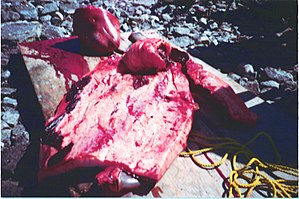
Hvalfangst / Hvalfangstnationer / Canada
Ung slagtet hvidhval på stranden i inuit-bygden Salluit, Québec, juli 2001
Hvalfangst betegner jagt på hvaler og er en praksis der mindst kan dateres tilbage til 6.000 f.Kr. Hvalfangst, sammen med andre trusler fra menneskelig aktivitet, førte til drastisk tilbagegang i bestandene af de største hvalarter og en reel bekymring for udryddelse af flere af arterne. Dette førte til at kommerciel hvalfangst blev underlagt et moratorium af den internationale hvalfangstkommission, ved fangstkvoterne for alle hvaltyper blev fastsat til 0 fra 1986. Siden er de fleste bestande af storhvaler stabile eller i fremgang og kun nordkaperen er stadig stærkt udryddelsestruet. Ved IWC’s årlige møde i 2006 blev Saint Kitts og Nevis deklarationen, som var en protest mod moratoriet, tiltrådt af flertallet af medlemslandene; hvilket i princippet kan give dem ret til at genoptage kommerciel hvalfangst.